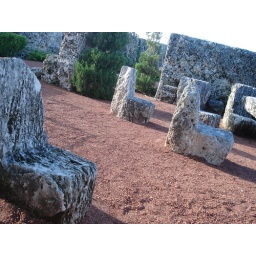
there are ten chairs around the table which is shaped like the state.